Mendel Sachs

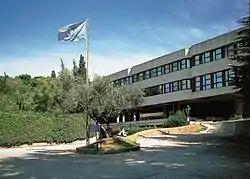
Abdus Salam International Centre for Theoretical Physics, where Sachs published his unified field theory.

In March 1945, when Sachs was 17 years old, he enlisted to serve in the US Navy during World War II. The Sachs family moved back to the United States to Los Angeles where other family members had already moved from Portland. From middle of 1945 onward, Sachs considered Los Angeles to be his hometown. After the war, in August 1945 Sachs enrolled in the Navy Eddy program in Chicago learning about electronics and radar equipment. He was then assigned to an aircraft carrier based in San Francisco that had been badly damaged in the war by a kamikaze airplane. In July 1946, Sachs spoke with the executive officer of the ship, explaining that he wanted to go to college and study physics and received an early honorable discharge from the Navy in August 1946.